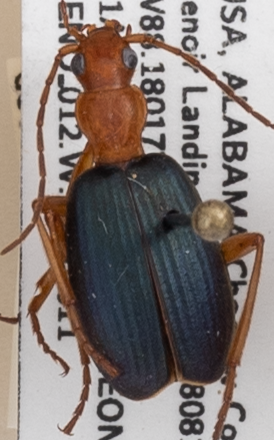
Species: Brachinus alternans
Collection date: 2021-08-11
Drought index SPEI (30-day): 1.69
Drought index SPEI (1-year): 1.69
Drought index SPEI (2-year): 2.09